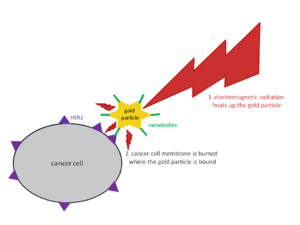
Un anticorps à domaine unique, également connu sous le nom de nanocorps, est un fragment d'anticorps composé d'un seul domaine d'anticorps variable monomère. Comme un anticorps entier, il est capable de se lier sélectivement à un antigène spécifique. Avec un poids moléculaire de seulement 12 à 15 kDa, les anticorps à domaine unique sont beaucoup plus petits que les anticorps communs qui sont composés de deux chaînes de protéines lourdes et de deux chaînes légères, et même plus petits que les fragments Fab et des fragments variables à chaîne unique.